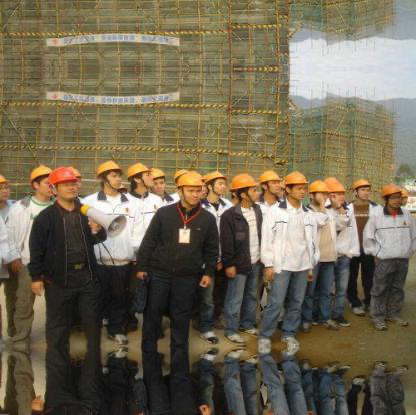
Objects in the image:
label: helmet
label: helmet
label: helmet
label: helmet
label: helmet
label: helmet
label: helmet
label: helmet
label: helmet
label: helmet
label: helmet
label: helmet
label: helmet
label: helmet
label: helmet
label: helmet
label: helmet